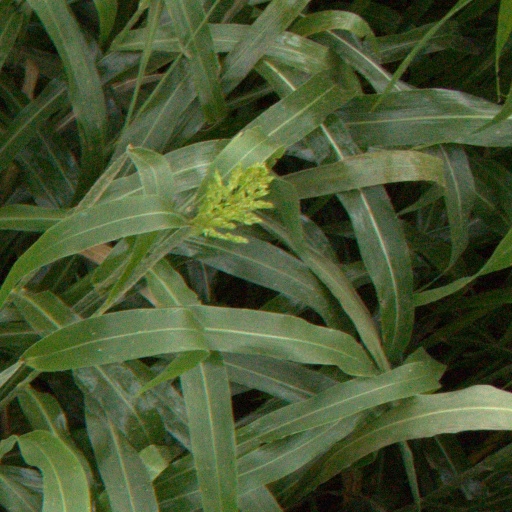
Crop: sorghum